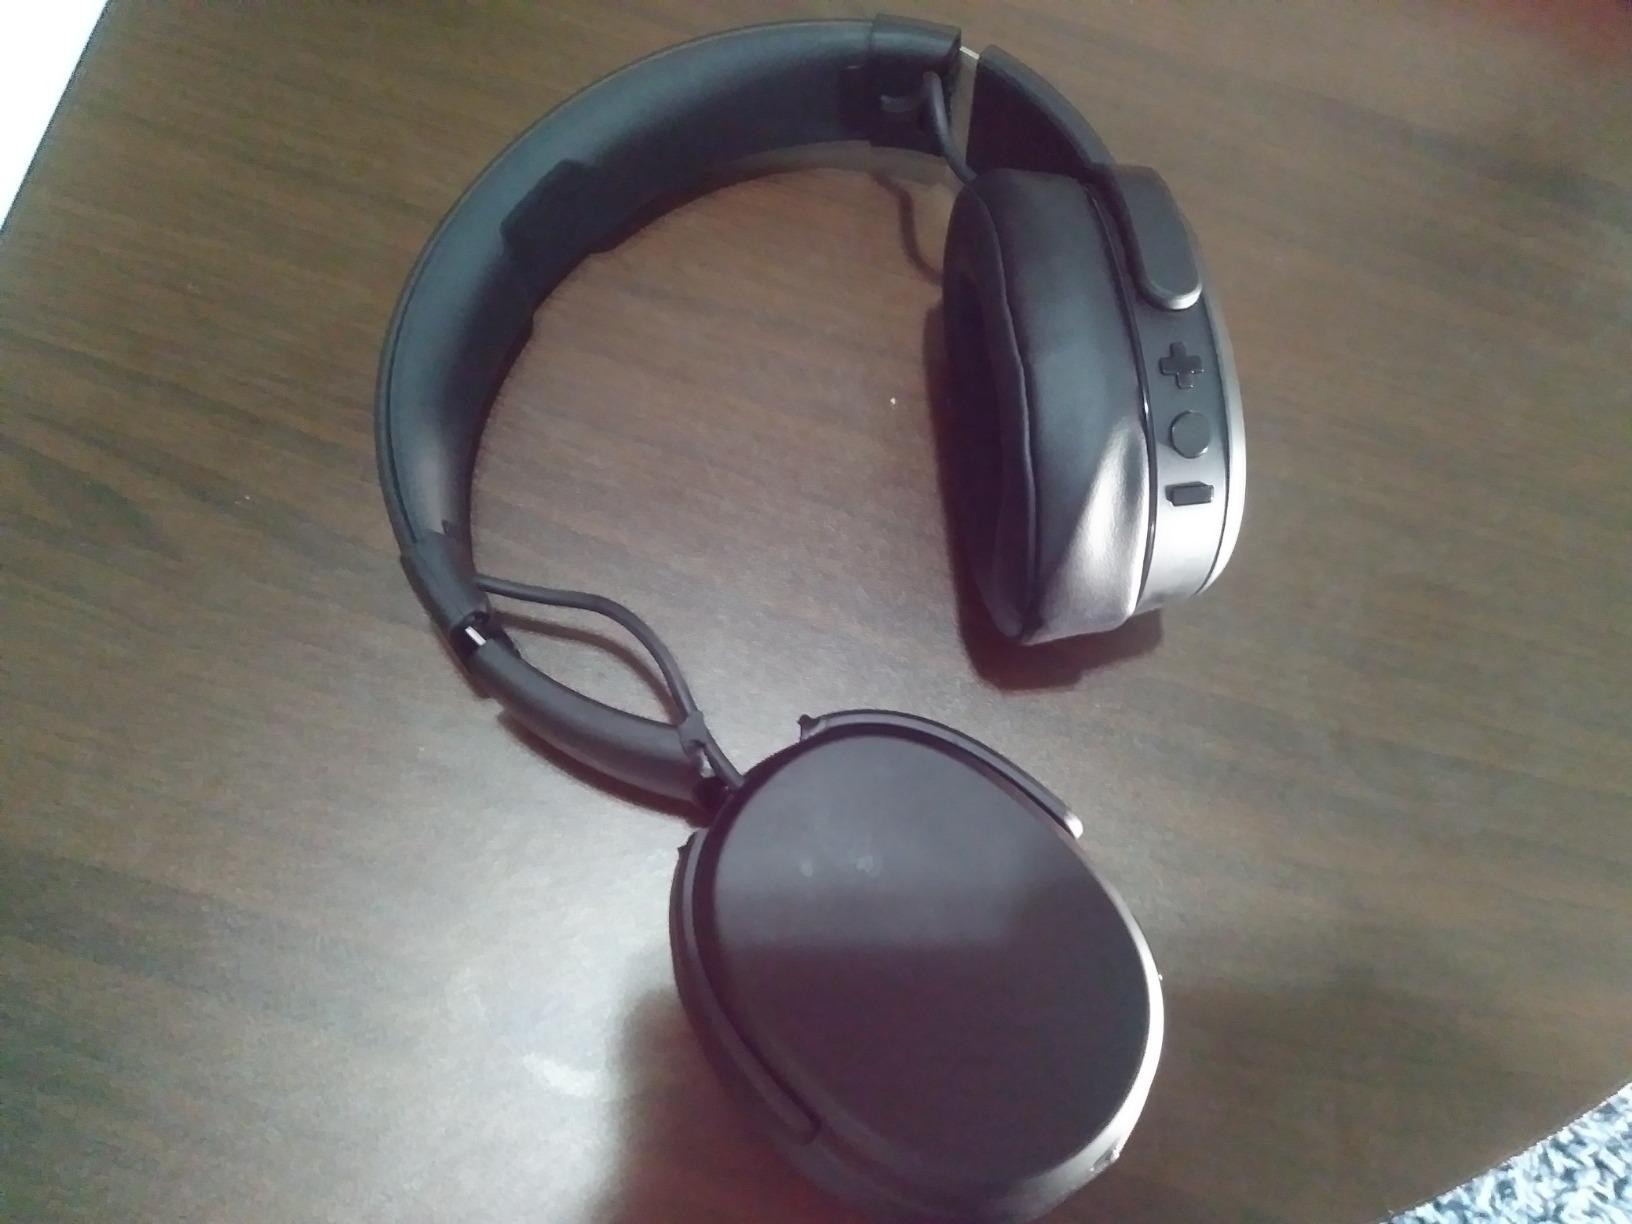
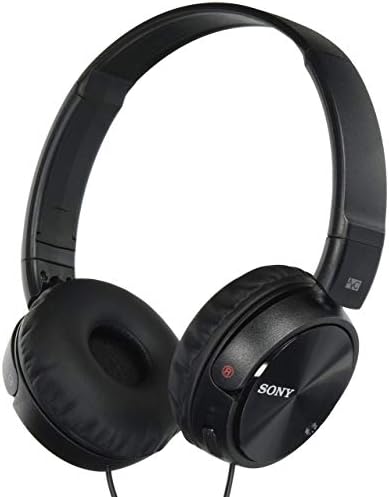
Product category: headphones
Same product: no